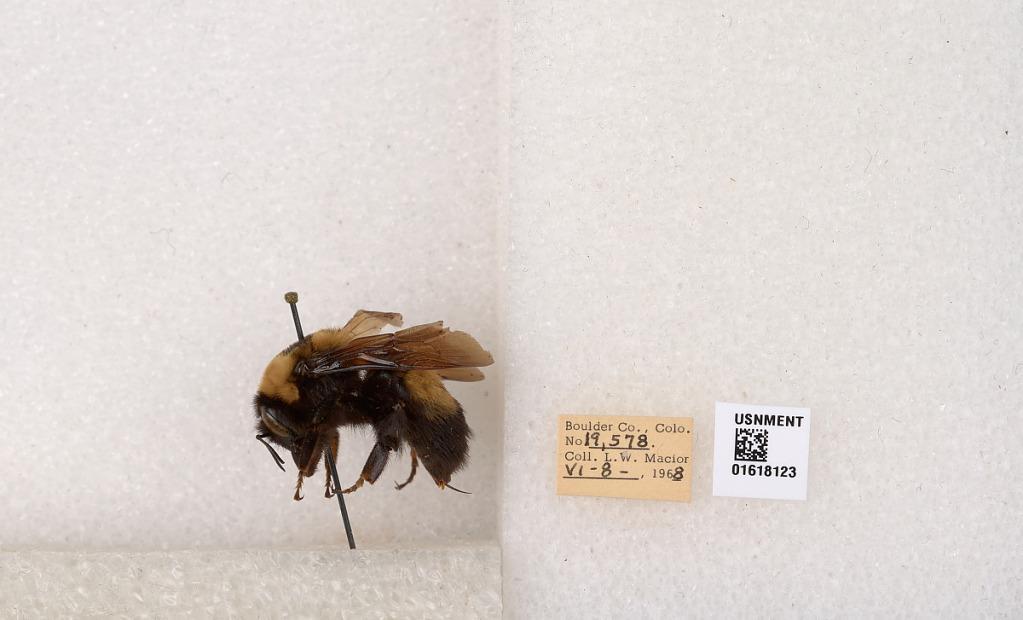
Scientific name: Bombus (Bombus) nevadensis Cresson
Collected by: L. Macior
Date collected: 1968-6-8
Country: United States
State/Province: Colorado
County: Boulder
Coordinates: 40.0925, -105.358